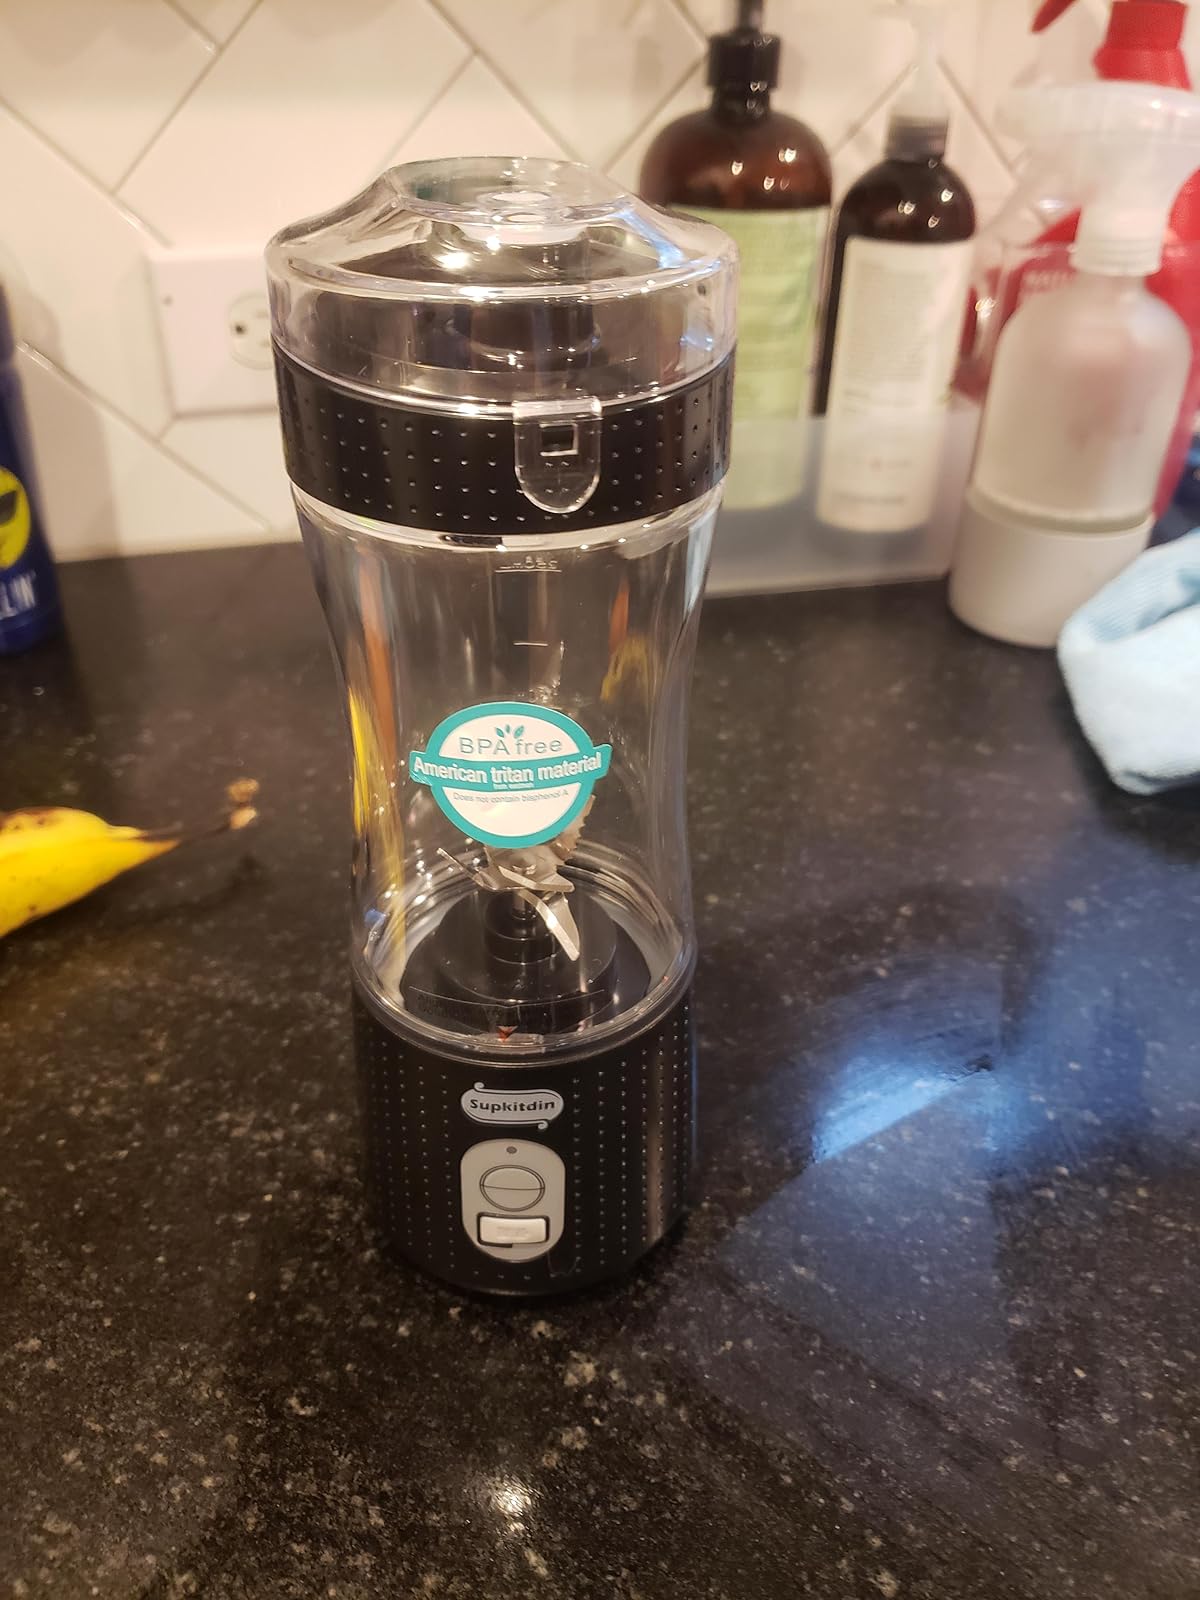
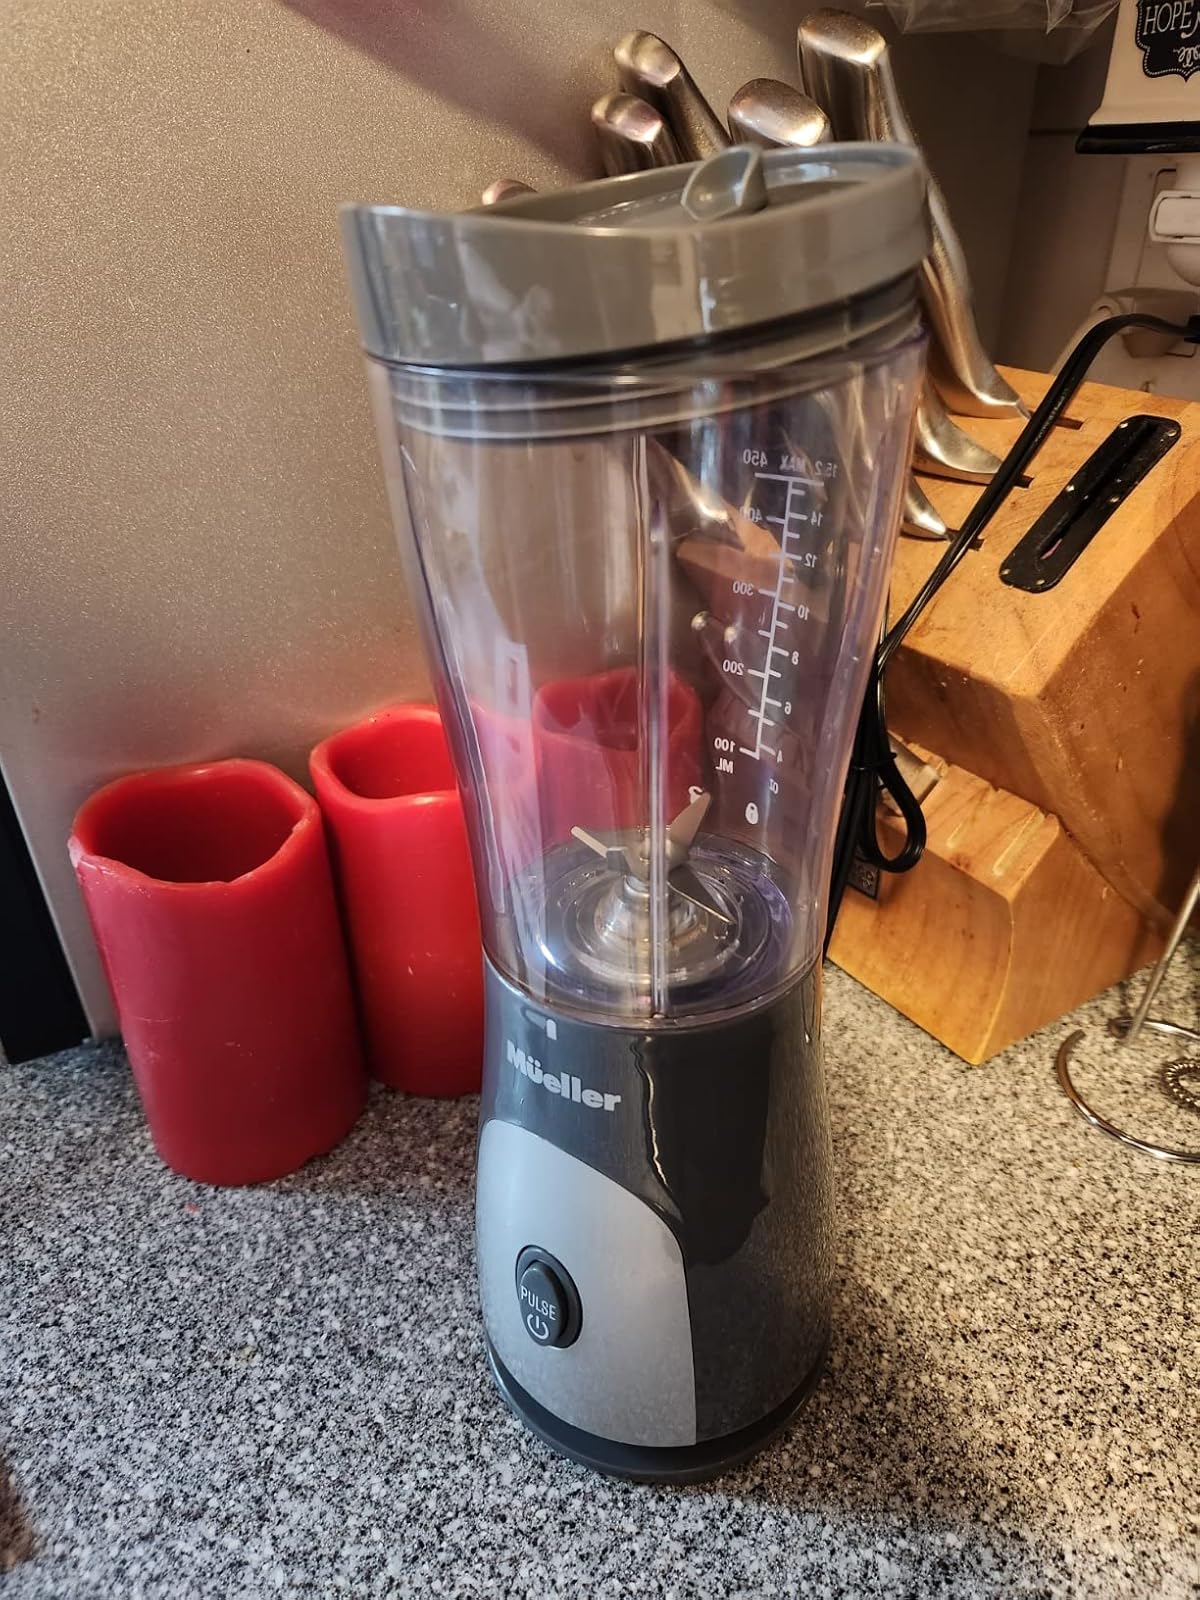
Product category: items_blender
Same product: no